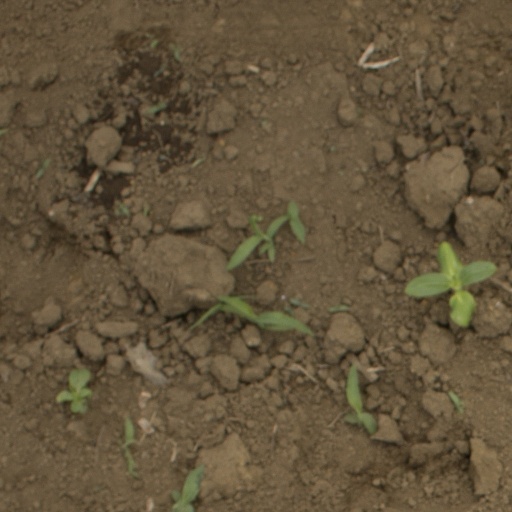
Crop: Jerusalem artichoke